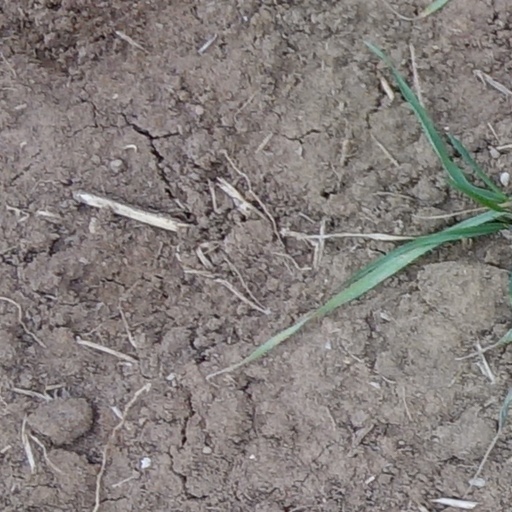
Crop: wheat